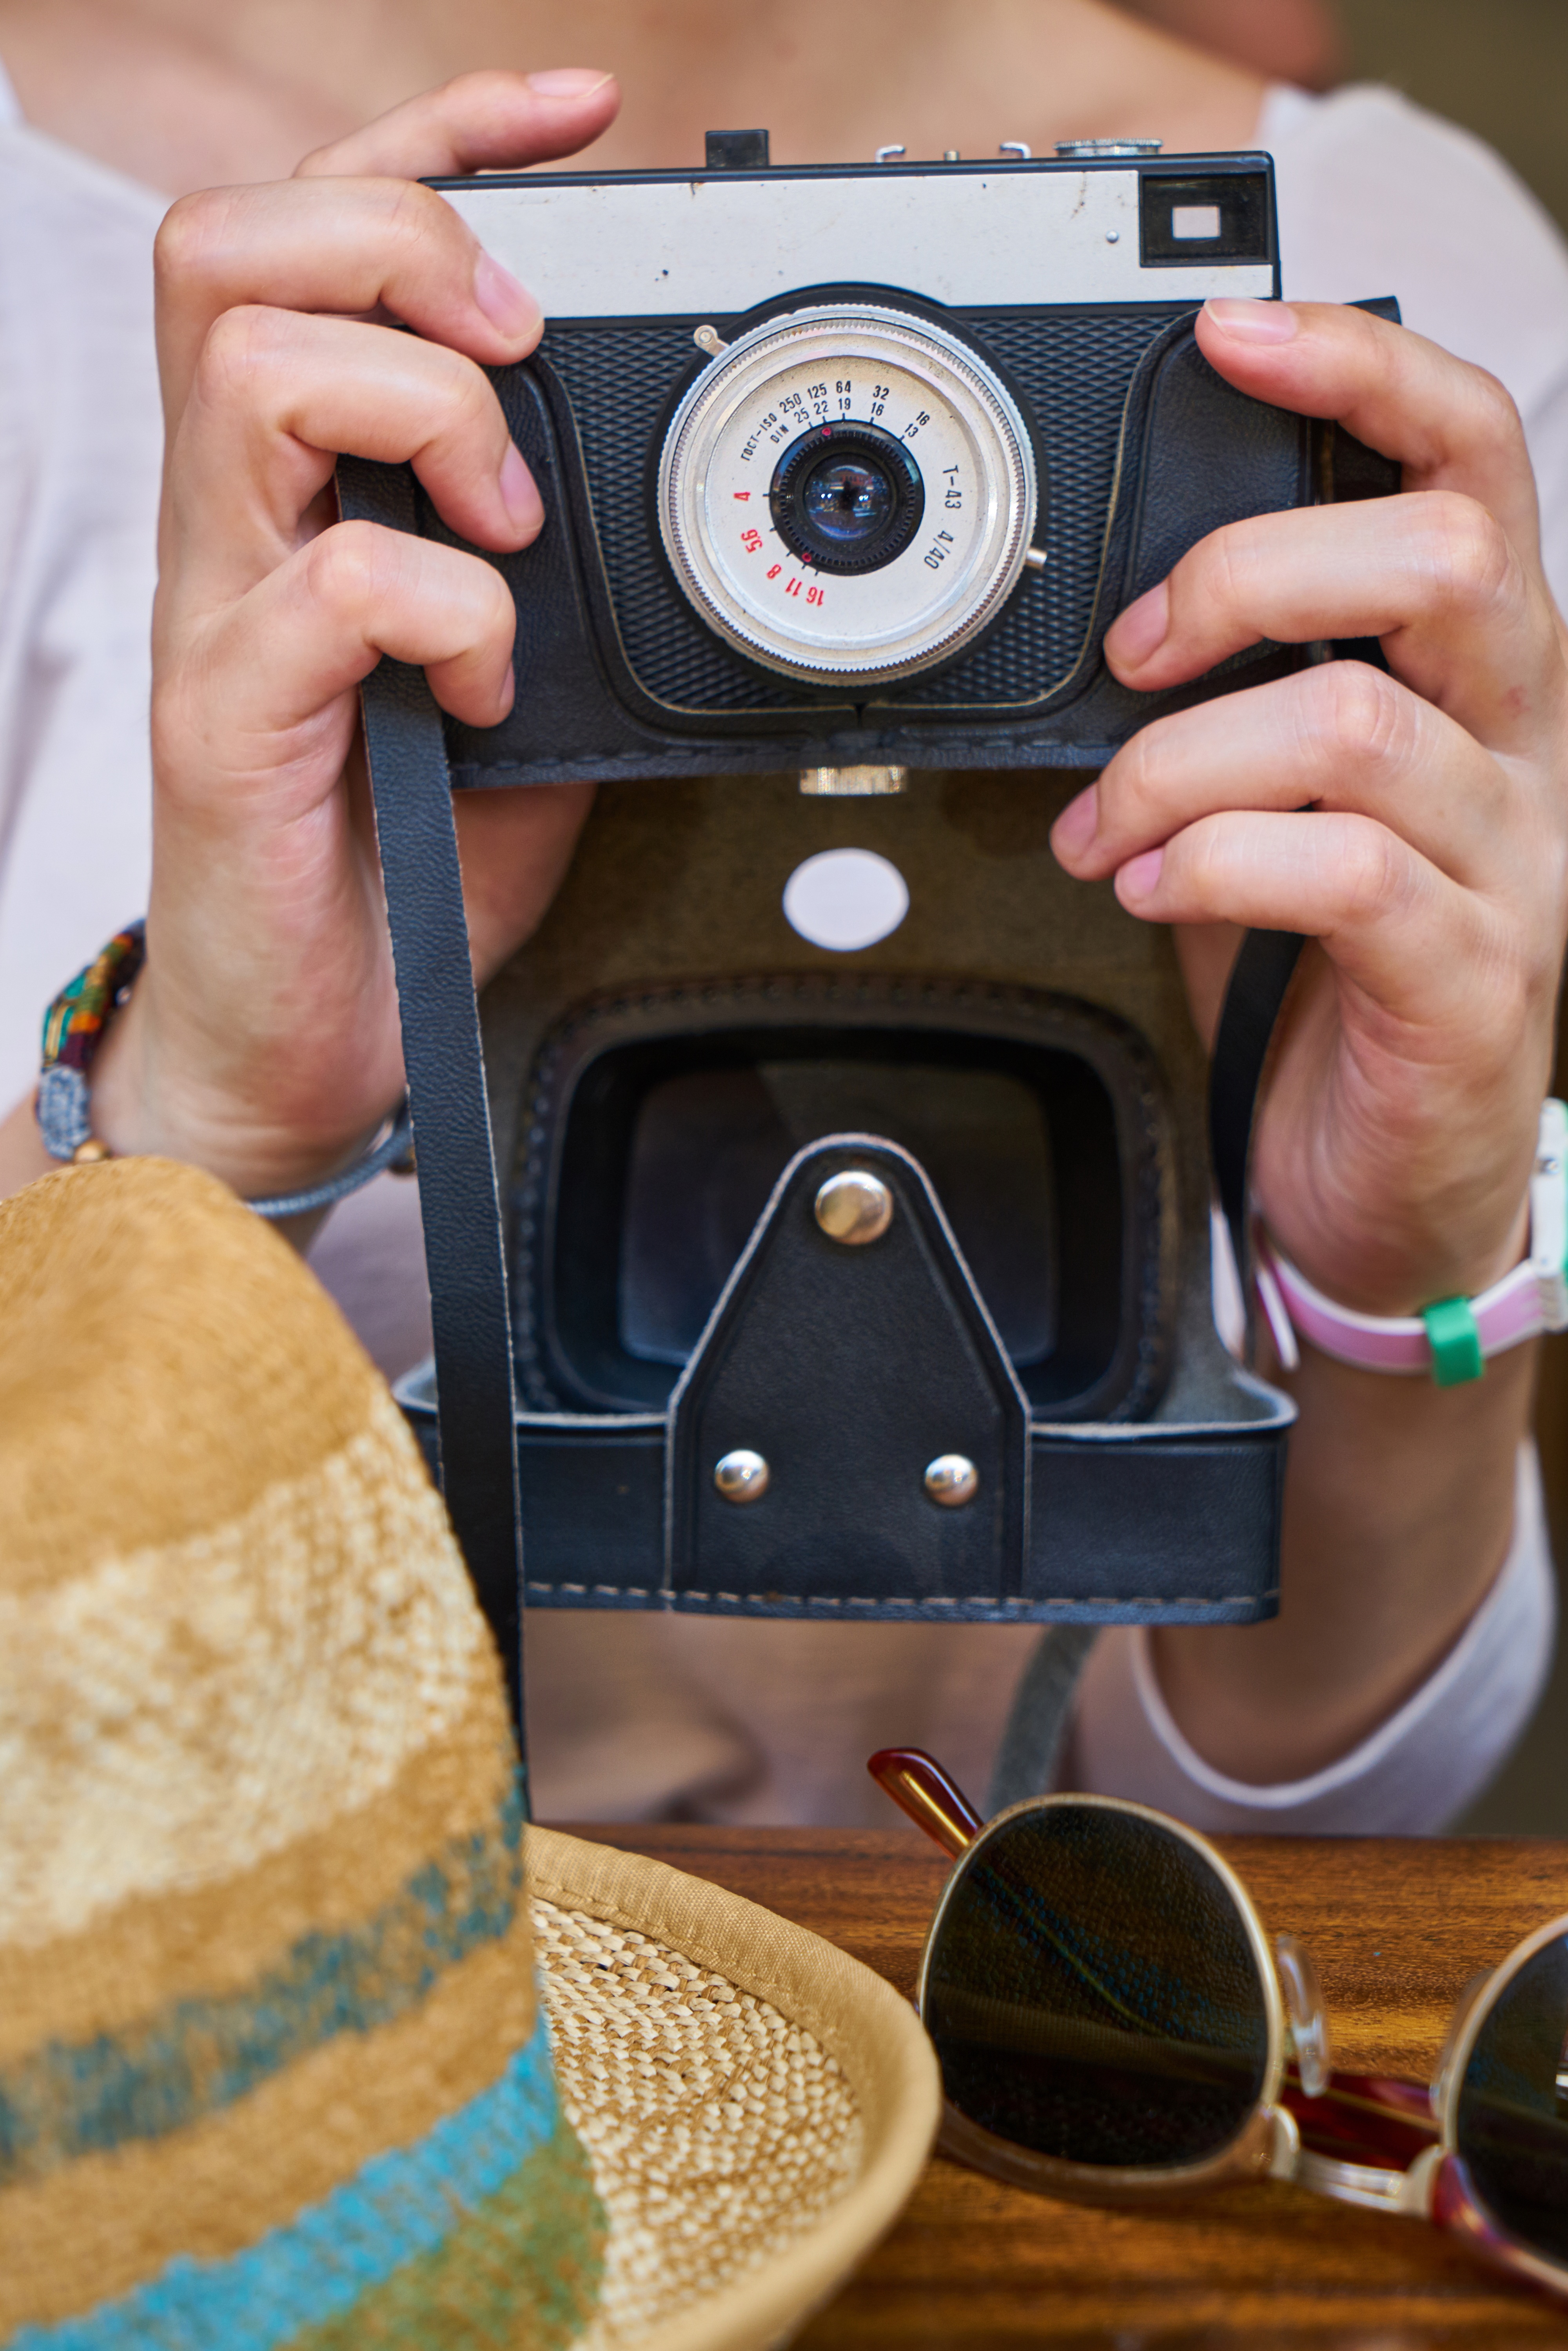
hand, table, cafe, coffee, black and white, wood, photography, photographer, old, photo, color, human, machine, hat, nostalgia, beverage, clothing, caffeine, art, exposure, design, hands, hot, history, artworks, good morning, toys hobbies, women's